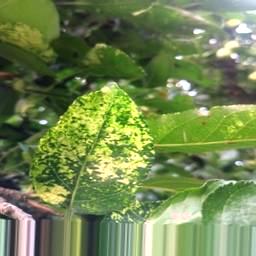
Label: Apple_Mosaic